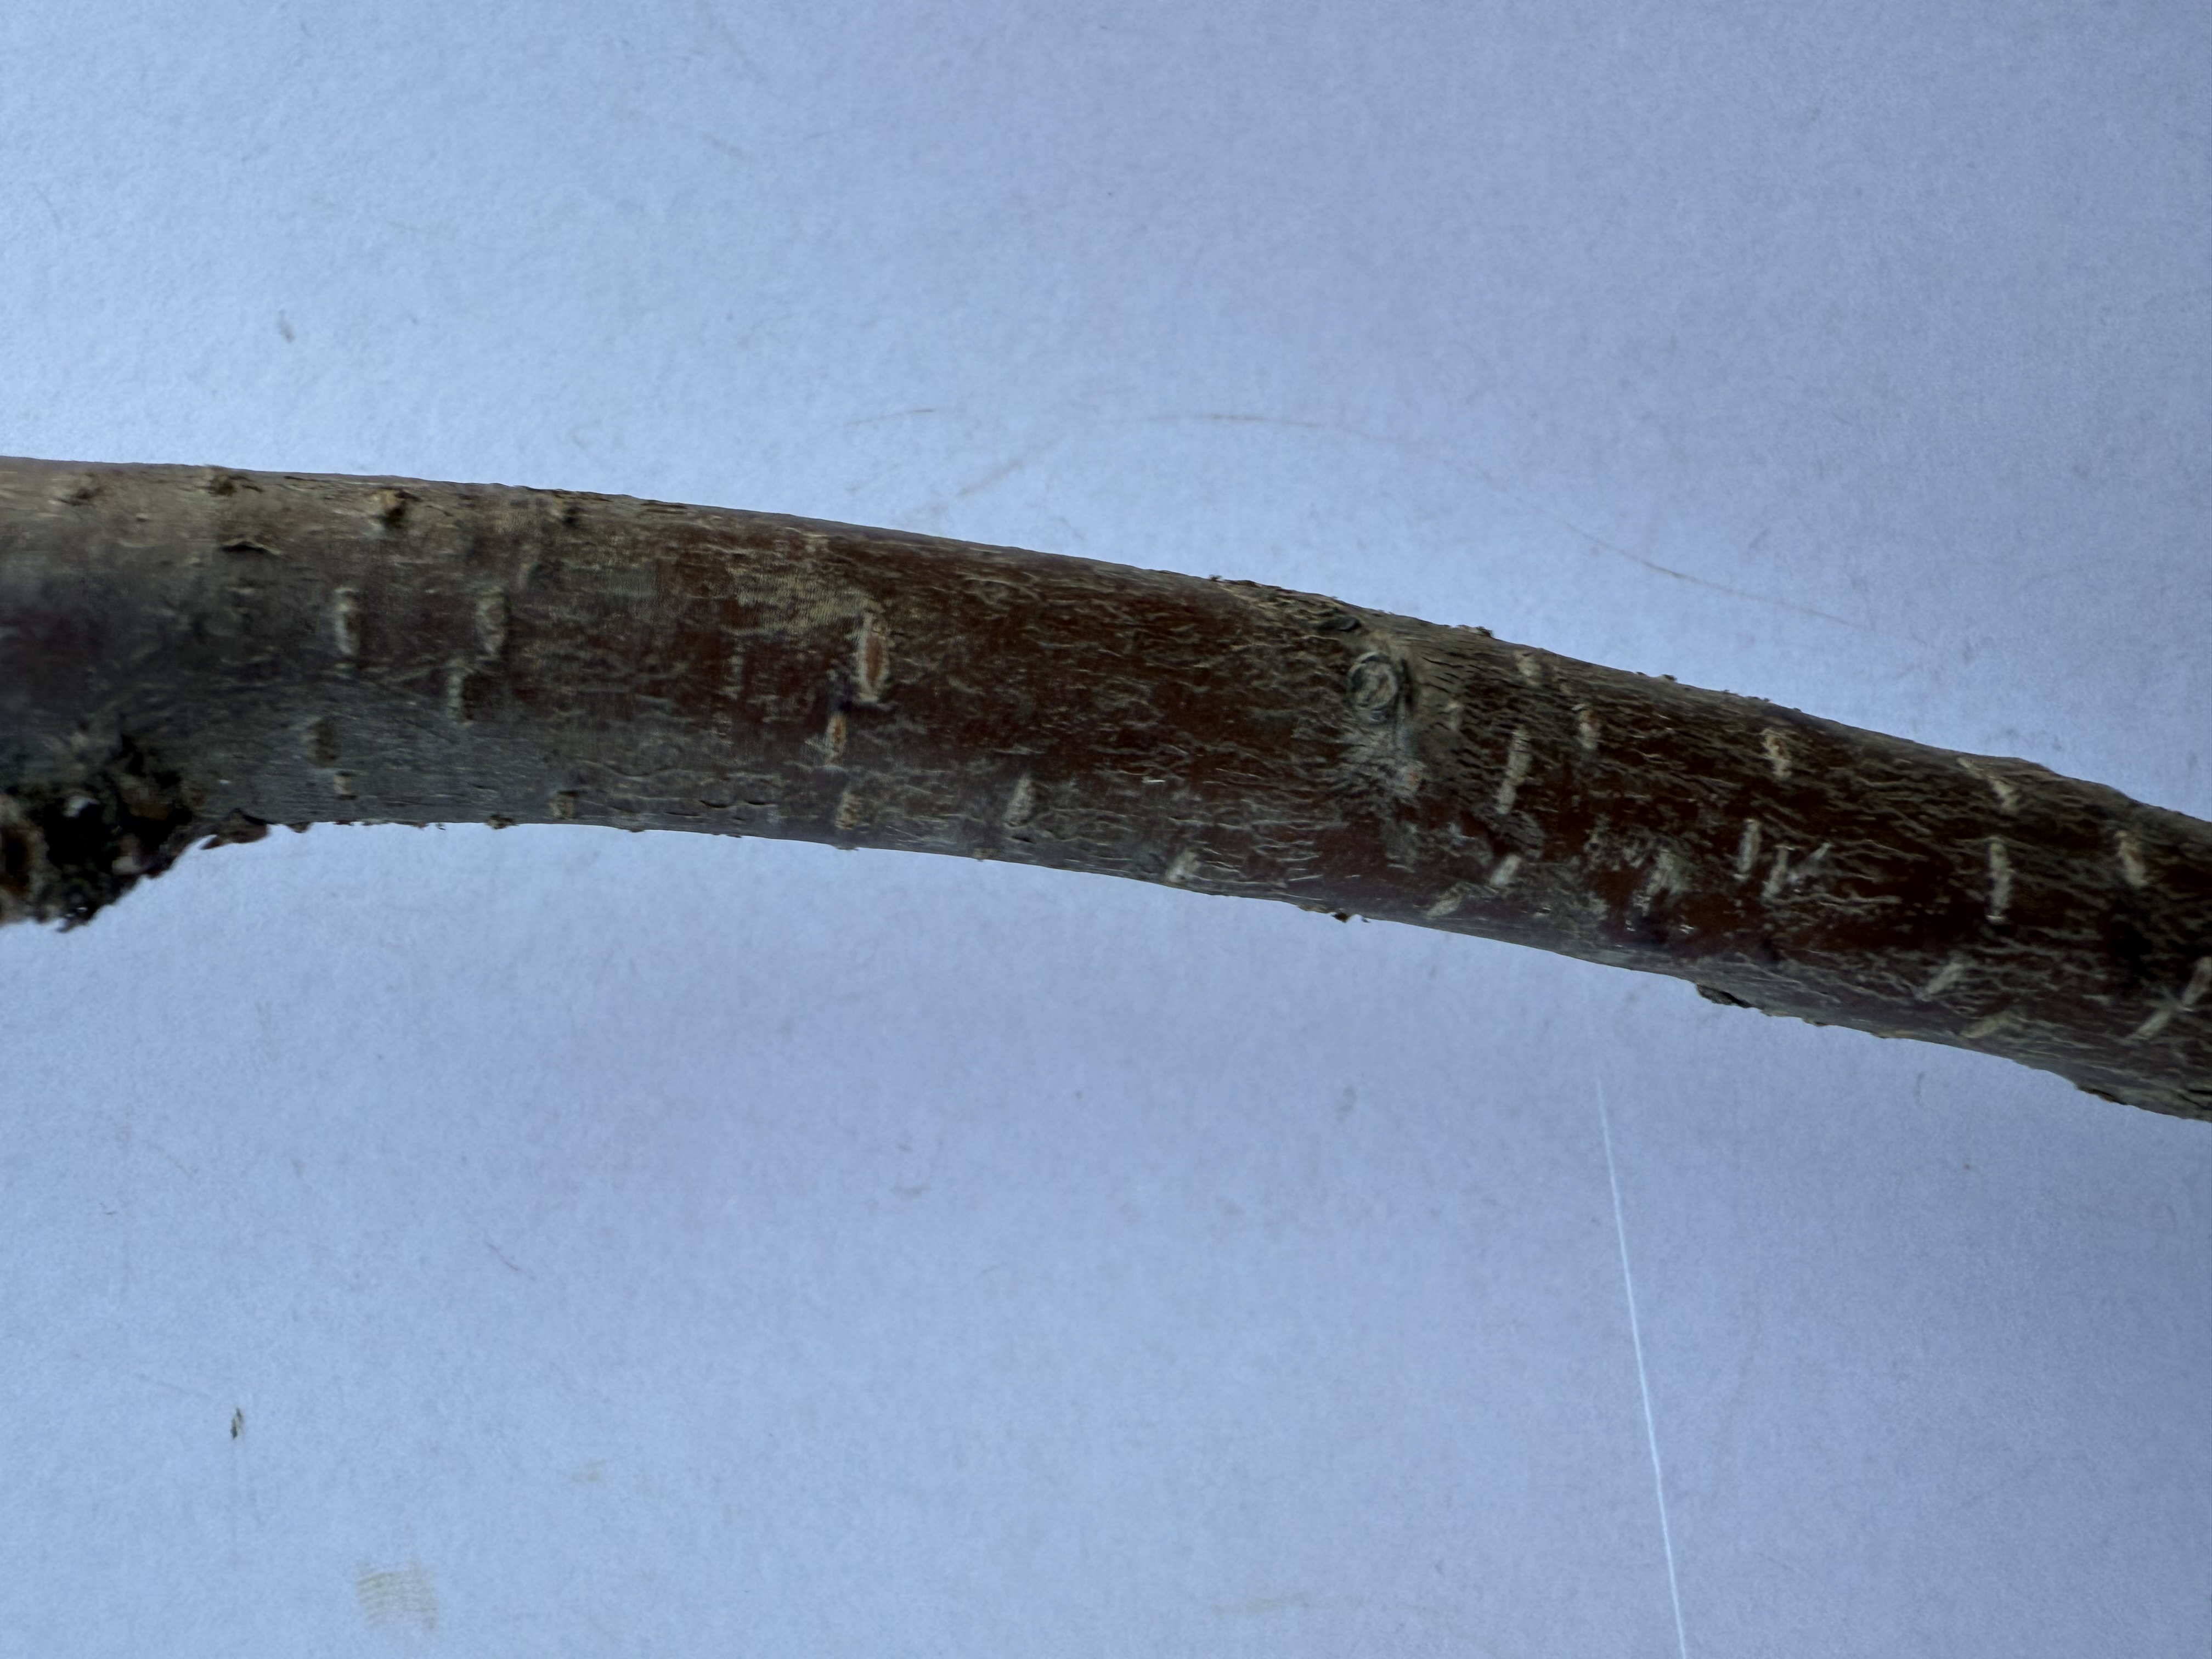
Variety: Sour Cherry